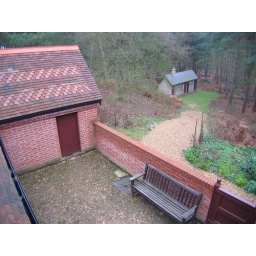
View from main bedroom window over courtyard. Two gates will keep small children and dogs in check!